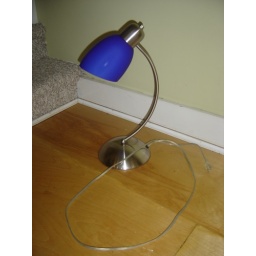
Cool lamp. 3 brightness levels, turns on/off by touching lamp base. Great as a reading lamp or desk lamp. $15 or OBO.